Alveolar process

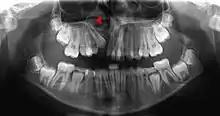
X-ray showing alveolar defect causing cleft lip and cleft palate

Alveolar bone grafting in the mixed dentition is an essential part of the reconstructive journey for cleft lip and cleft palate patients. The reconstruction of the alveolar cleft can provide both aesthetic and practical advantages to the patient. Alveolar bone grafting can also bring about the following benefits: stabilisation of the maxillary arch; aid of eruption of the canine and sometimes lateral incisor eruption; offering bony support to the teeth lying next to the cleft; elevate the alar base of the nose; aid sealing of oro-nasal fistula; permit insertion of a titanium fixture in the grafted region and achieve good periodontal conditions within and next to the cleft. The timing of the alveolar bone grafting takes into consideration both eruption of the canine and lateral incisor. The optimal time for bone grafting surgery is when a thin shell of bone still covers the soon erupting lateral incisor or canine tooth close to the cleft.